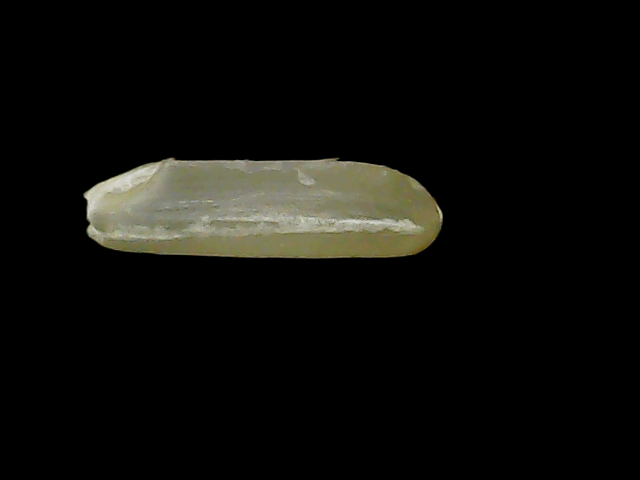
Rice variety: Binadhan19